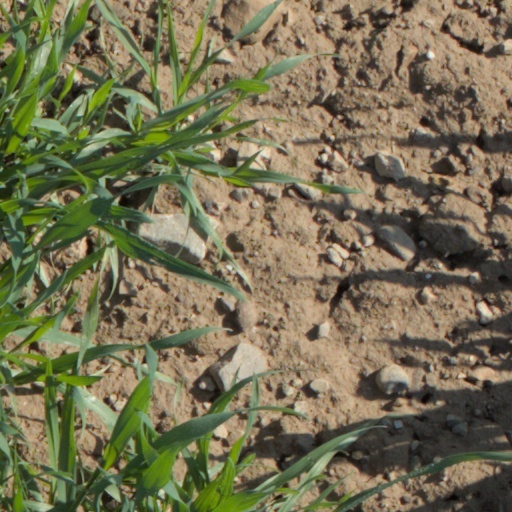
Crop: wheat